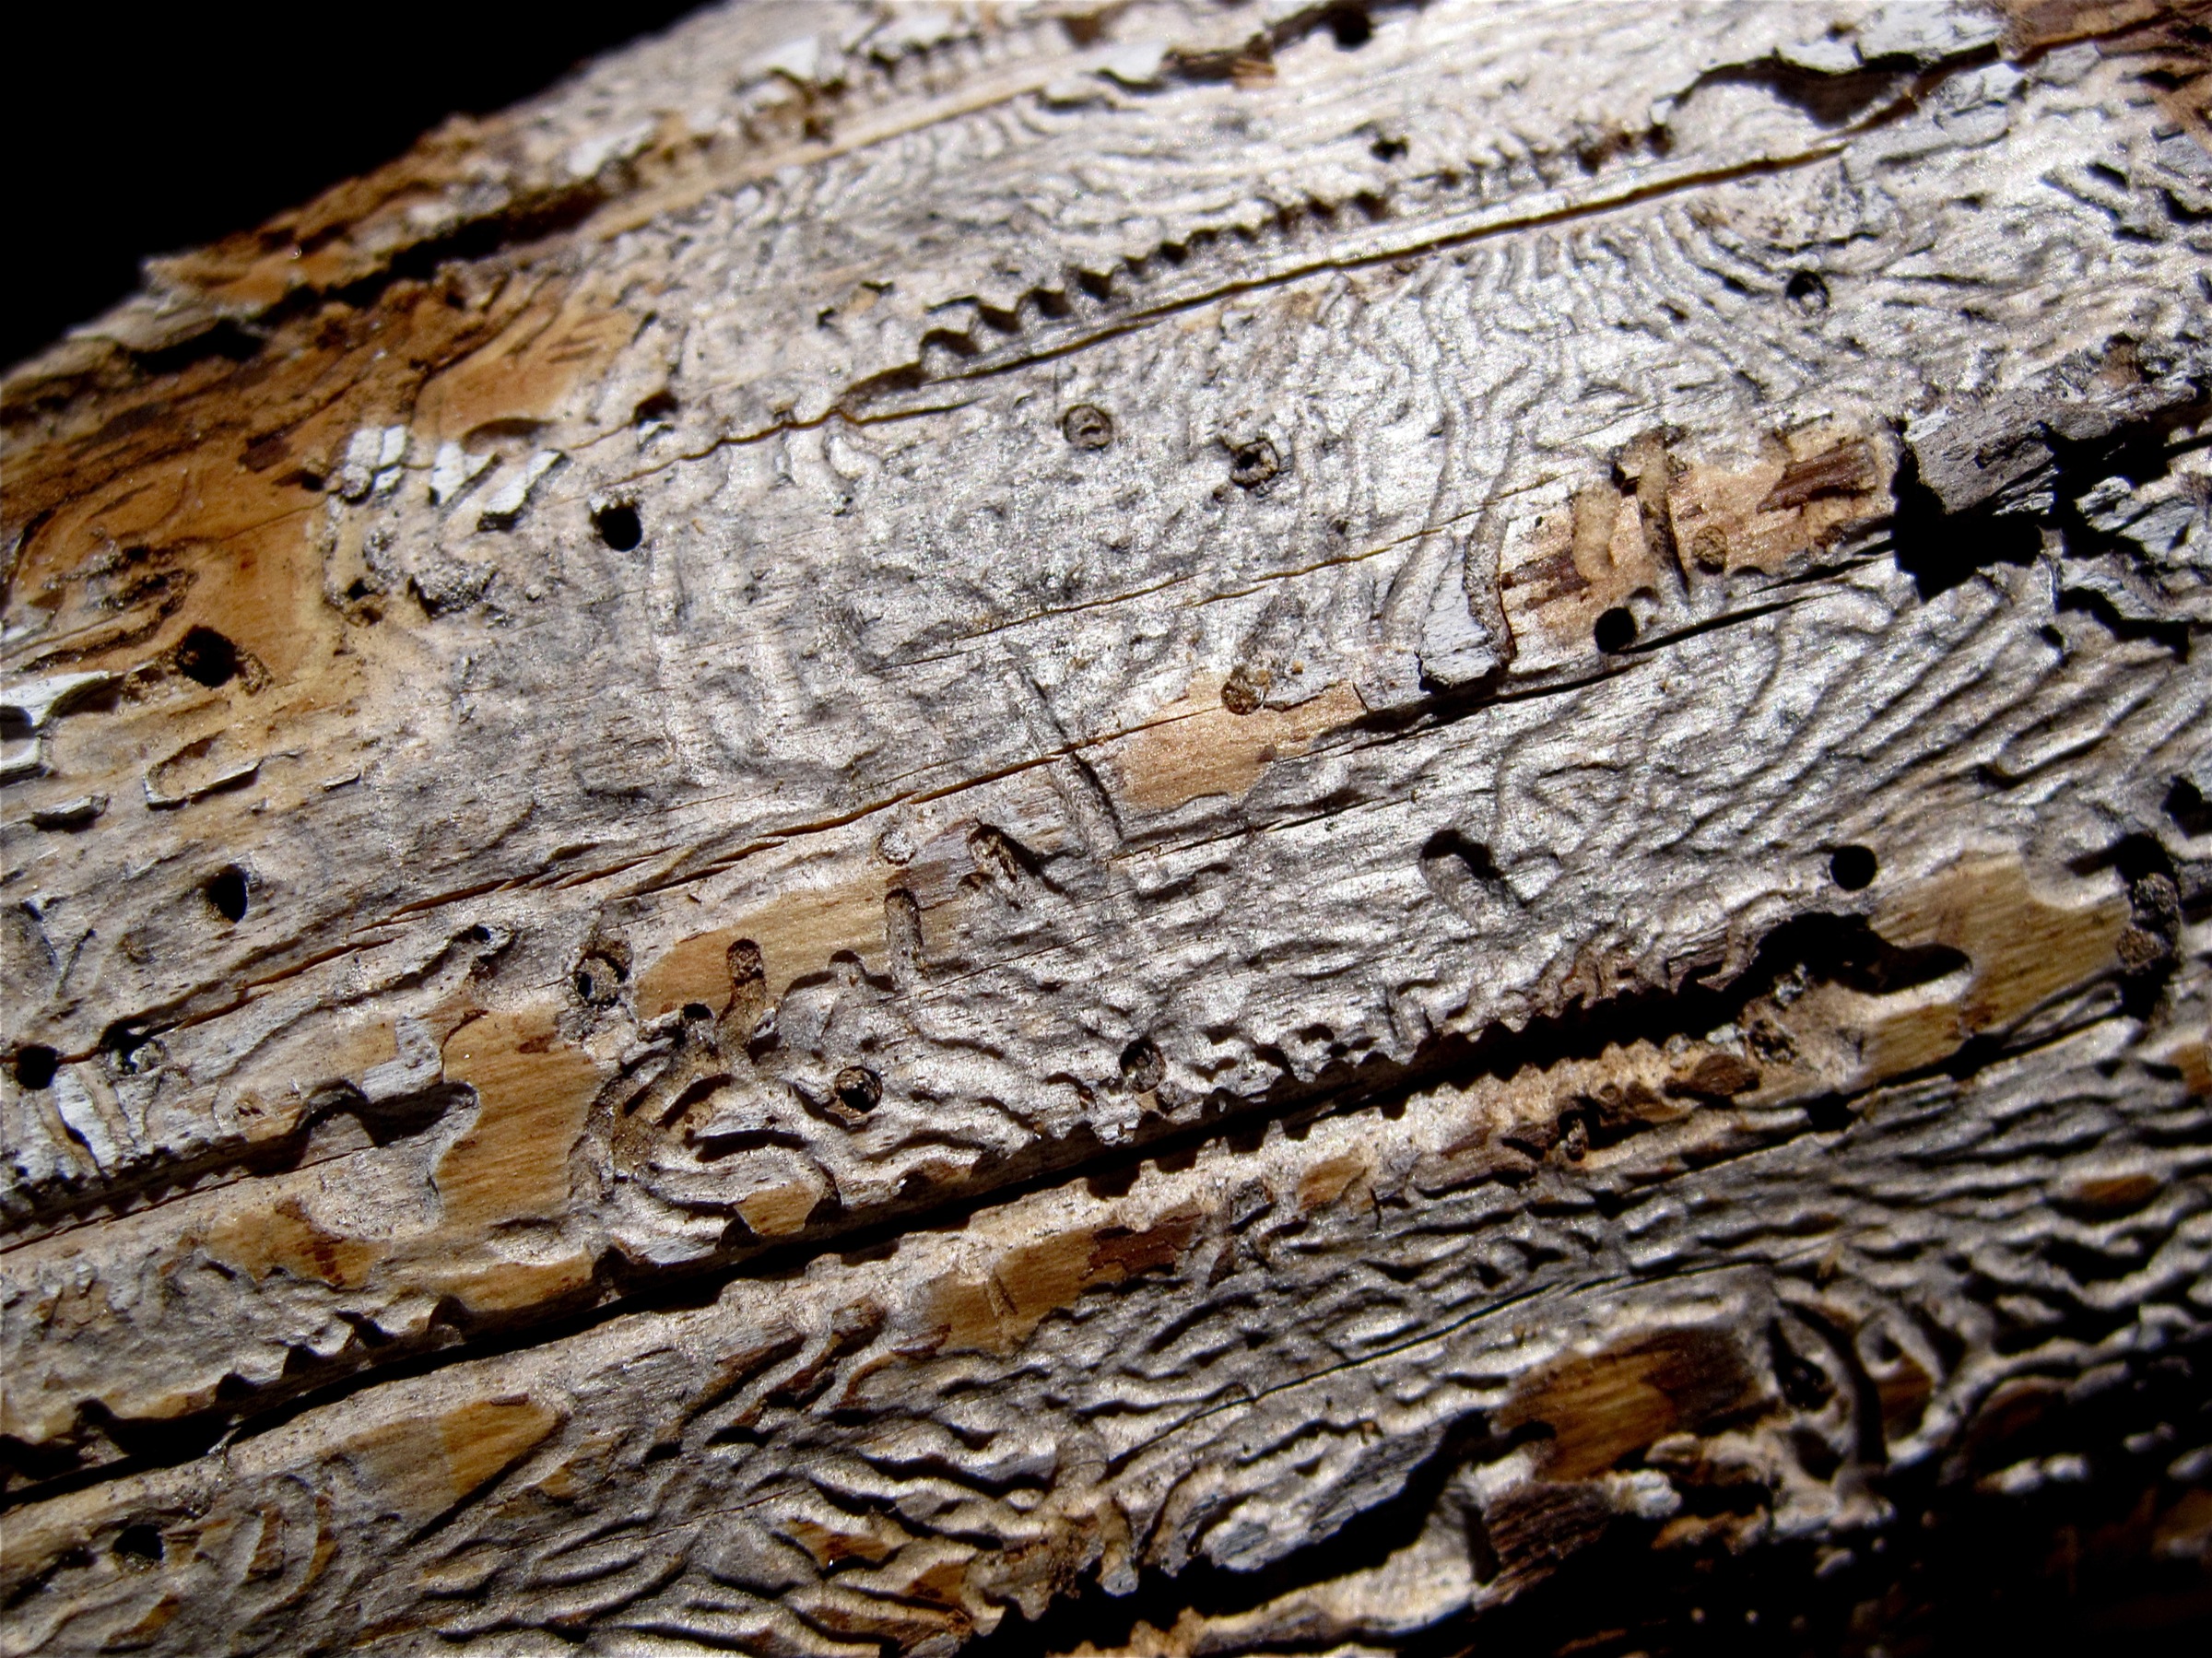
tree, rock, branch, wood, texture, leaf, trunk, pattern, soil, reptile, close up, geology, carving, ancient history